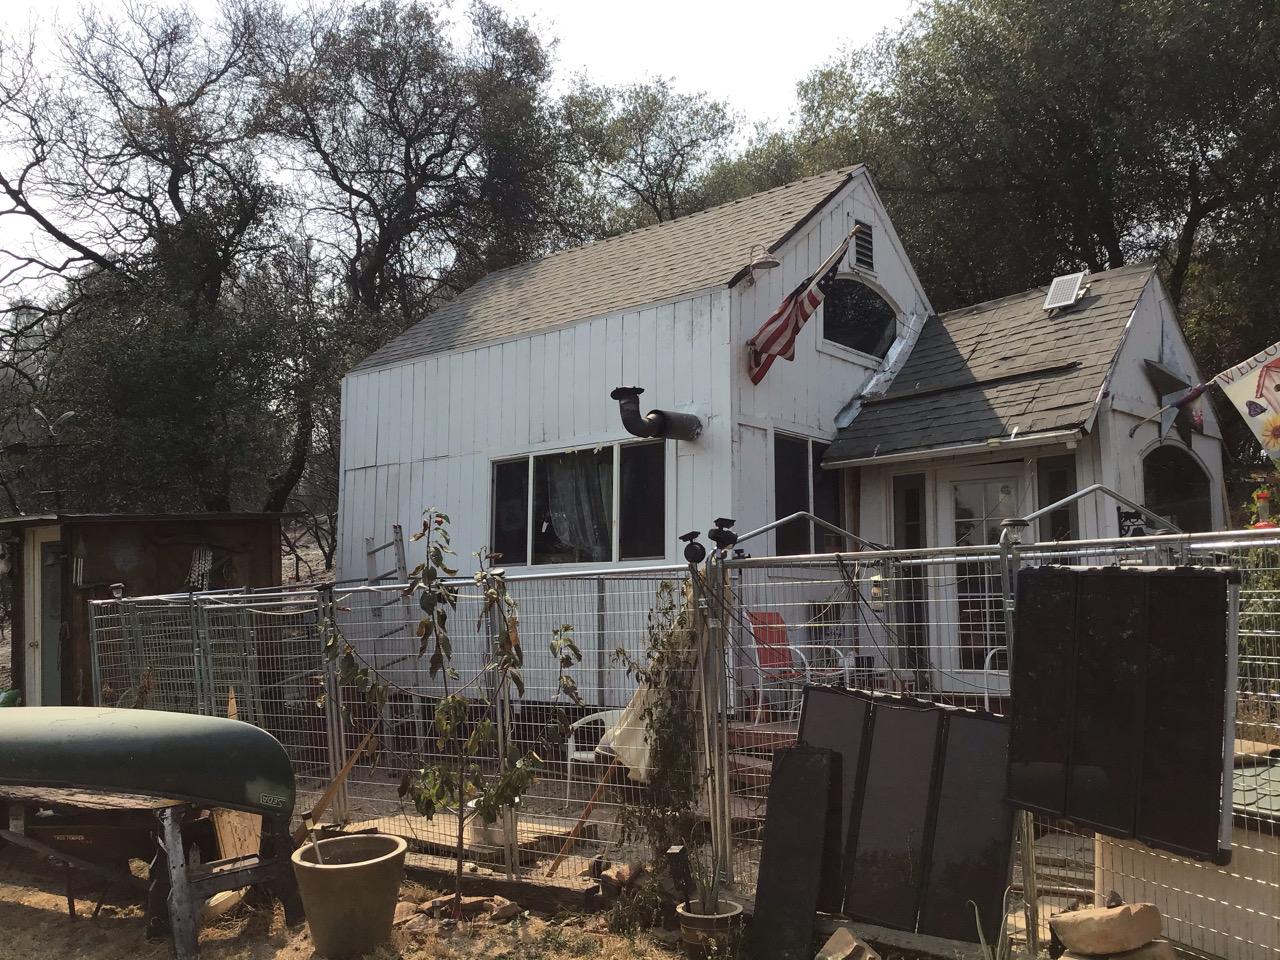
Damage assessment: no_damage